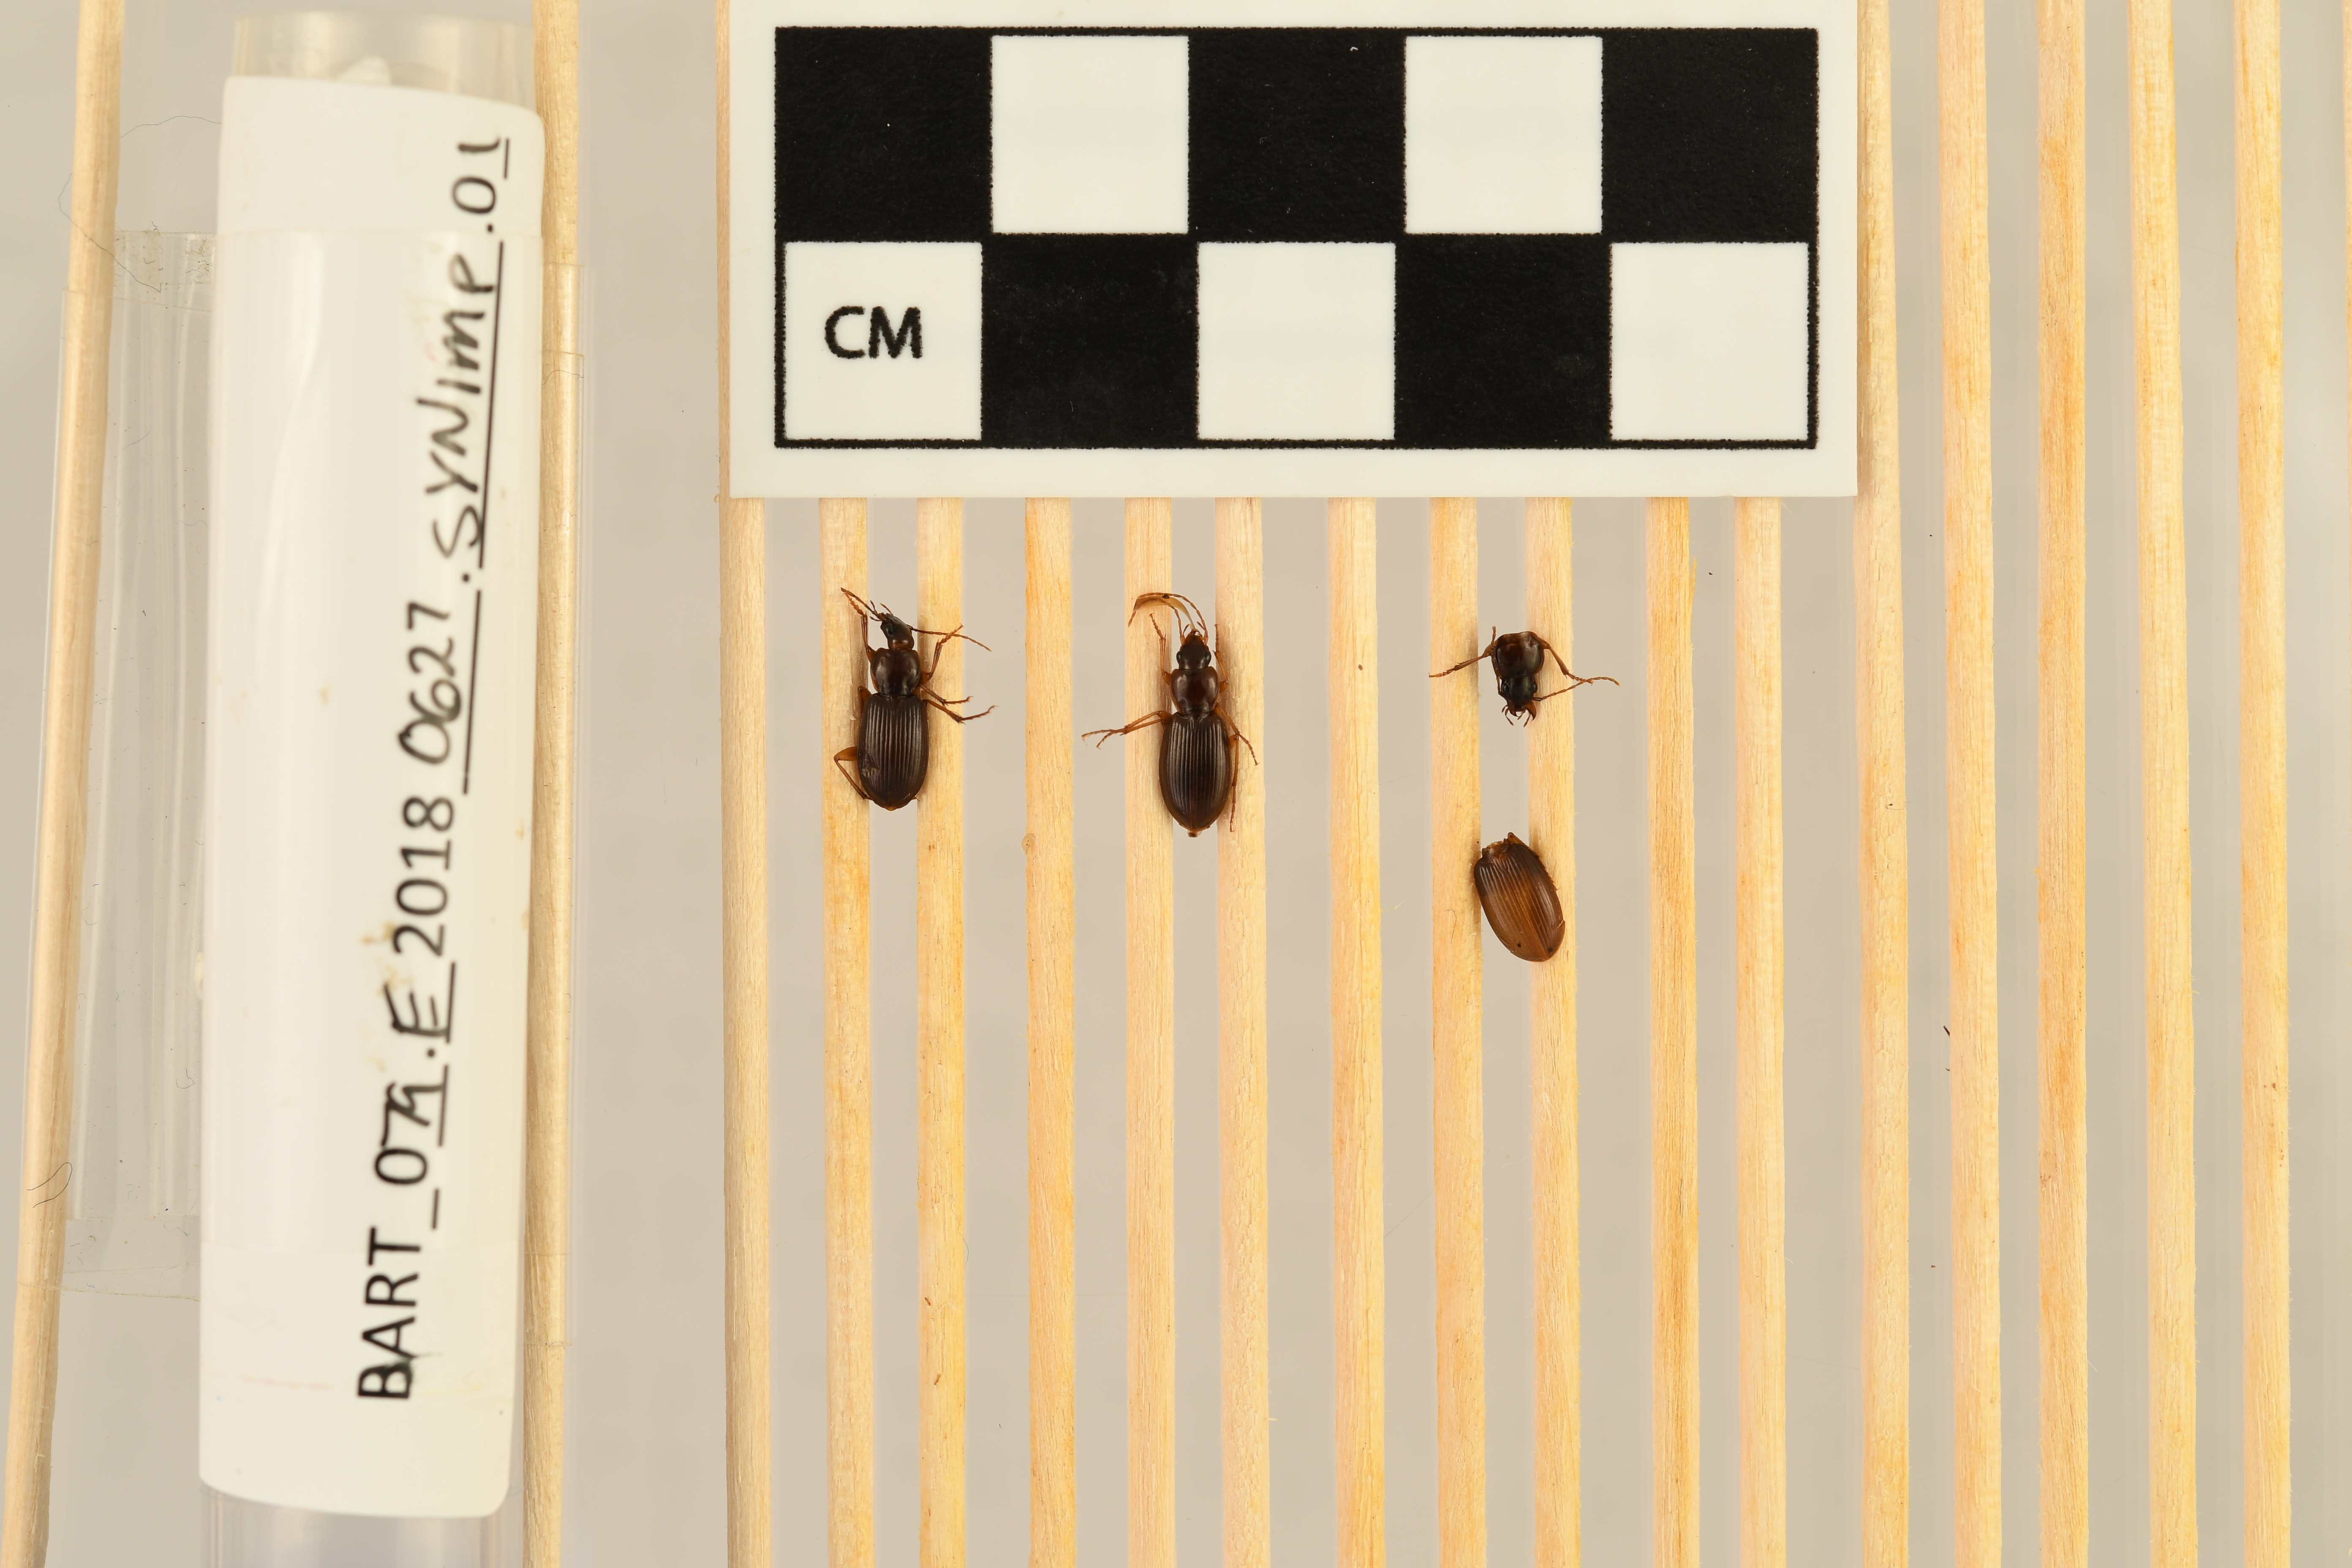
Synuchus impunctatus — Bartlett Experimental Forest NEON, plot BART_079. Beetle 1, ElytraLength: 0.5174 cm (lying flat: Yes)

Synuchus impunctatus — Bartlett Experimental Forest NEON, plot BART_079. Beetle 1, ElytraWidth: 0.2484 cm (lying flat: Yes)

Synuchus impunctatus — Bartlett Experimental Forest NEON, plot BART_079. Beetle 2, ElytraLength: 0.5242 cm (lying flat: Yes)

Synuchus impunctatus — Bartlett Experimental Forest NEON, plot BART_079. Beetle 2, ElytraWidth: 0.2414 cm (lying flat: Yes)

Synuchus impunctatus — Bartlett Experimental Forest NEON, plot BART_079. Beetle 3, ElytraLength: 0.5459 cm (lying flat: Yes)

Synuchus impunctatus — Bartlett Experimental Forest NEON, plot BART_079. Beetle 3, ElytraWidth: 0.2529 cm (lying flat: Yes)

Synuchus impunctatus — Bartlett Experimental Forest NEON, plot BART_079. Beetle 1, ElytraLength: 0.5033 cm (lying flat: Yes)

Synuchus impunctatus — Bartlett Experimental Forest NEON, plot BART_079. Beetle 1, ElytraWidth: 0.2354 cm (lying flat: Yes)

Synuchus impunctatus — Bartlett Experimental Forest NEON, plot BART_079. Beetle 2, ElytraLength: 0.5164 cm (lying flat: Yes)

Synuchus impunctatus — Bartlett Experimental Forest NEON, plot BART_079. Beetle 2, ElytraWidth: 0.2484 cm (lying flat: Yes)

Synuchus impunctatus — Bartlett Experimental Forest NEON, plot BART_079. Beetle 3, ElytraLength: 0.5437 cm (lying flat: Yes)

Synuchus impunctatus — Bartlett Experimental Forest NEON, plot BART_079. Beetle 3, ElytraWidth: 0.2603 cm (lying flat: Yes)

Synuchus impunctatus — Bartlett Experimental Forest NEON, plot BART_079. Beetle 1, ElytraLength: 0.4905 cm (lying flat: Yes)

Synuchus impunctatus — Bartlett Experimental Forest NEON, plot BART_079. Beetle 1, ElytraWidth: 0.213 cm (lying flat: Yes)

Synuchus impunctatus — Bartlett Experimental Forest NEON, plot BART_079. Beetle 2, ElytraLength: 0.5034 cm (lying flat: Yes)

Synuchus impunctatus — Bartlett Experimental Forest NEON, plot BART_079. Beetle 2, ElytraWidth: 0.2323 cm (lying flat: Yes)

Synuchus impunctatus — Bartlett Experimental Forest NEON, plot BART_079. Beetle 3, ElytraLength: 0.5165 cm (lying flat: Yes)

Synuchus impunctatus — Bartlett Experimental Forest NEON, plot BART_079. Beetle 3, ElytraWidth: 0.2513 cm (lying flat: Yes)